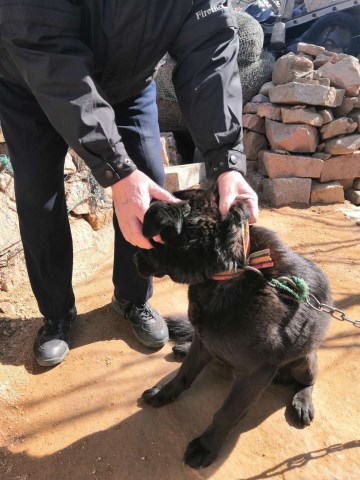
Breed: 3336-n000121-chinese_rural_dog